Nauru at the 2012 Summer Olympics

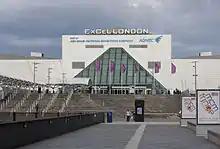
ExCeL London where Dowabobo and Detenamo competed in their respective events.

Sled Dowabobo represented Nauru in men's judo and was the oldest person to represent the country at the London Games at age 29. He had not taken part in any previous Olympic Games, but his participation at London marked the country's official Olympic debut in the sport at these Games. Dowabobo qualified for the Games after being chosen as one of the highest ranked Oceania athletes in any sporting discipline by the International Judo Federation, without having qualified. Before the Games, he said: "It will be awesome to be the first Olympic judo player from Nauru. I'm really excited about the Games." Dowabobo faced Navruz Jurakobilov of Uzbekistan in the round of 64 of the men's lightweight (73 kilogram) judo competition on 30 July. He was defeated by his opponent with a scoreline of 0001–0100 and the result meant he was eliminated from contention. Afterwards the president of Nauru's National Olympic Committee Marcus Stephen noted that Dowabobo was competing against a strong opponent and revealed that he encouraged his fellow countryman not to be antipathetic over the result and progress farther.